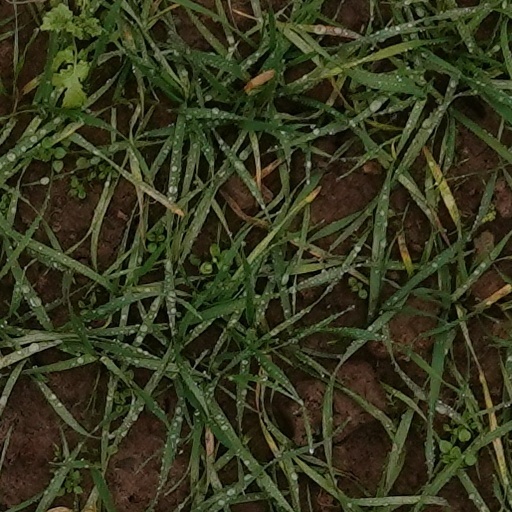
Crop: wheat